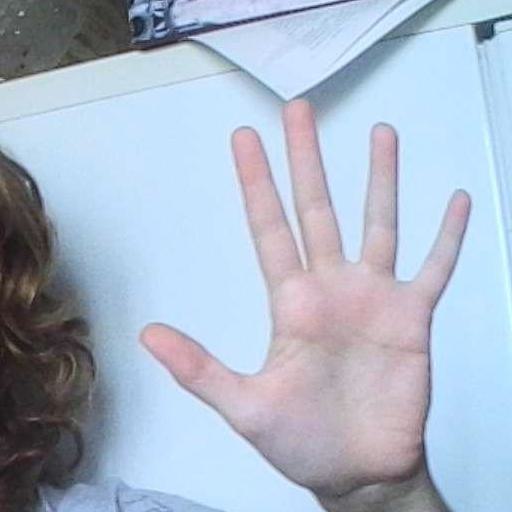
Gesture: palm